Ernest in Love

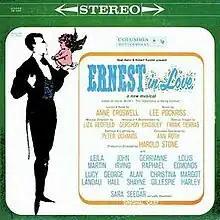
Original Cast Recording

Ernest in Love is a musical with a book and lyrics by Anne Croswell and music by Lee Pockriss. It is based on "The Importance of Being Earnest", Oscar Wilde's classic 1895 comedy of manners.